Middle of the market

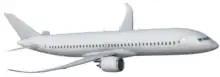
The Boeing New Light Twin (NLT) concept in 2011 was a small, seven-abreast twin-aisle adapted for low-profile LD3-45W containers.

The middle of the market, often abbreviated MoM, is the airliner market between the narrowbody and the widebody aircraft, a market segmentation used by Boeing Commercial Airplanes since at least 2003. Both Airbus and Boeing produce aircraft that serve this segment.